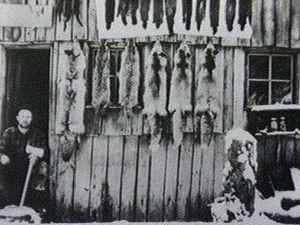
Le mont Saint Helens, en anglais Mount St. Helens, est un stratovolcan actif situé dans le comté de Skamania de l'État de Washington, dans le Nord-Ouest des États-Unis. Il se situe à 154 kilomètres au sud de la ville de Seattle et à 85 kilomètres au nord-est de celle de Portland. Le mont Saint Helens tire son nom d'un diplomate britannique portant le titre de Lord St Helens qui était un ami de George Vancouver, explorateur de la région à la fin du XVIIIᵉ siècle. Le volcan, bien connu pour ses explosions relâchant des cendres volcaniques et des nuées ardentes, fait partie de la chaîne des Cascades et de l'arc volcanique des Cascades qui est un tronçon de la ceinture de feu du Pacifique comportant environ 160 volcans actifs.